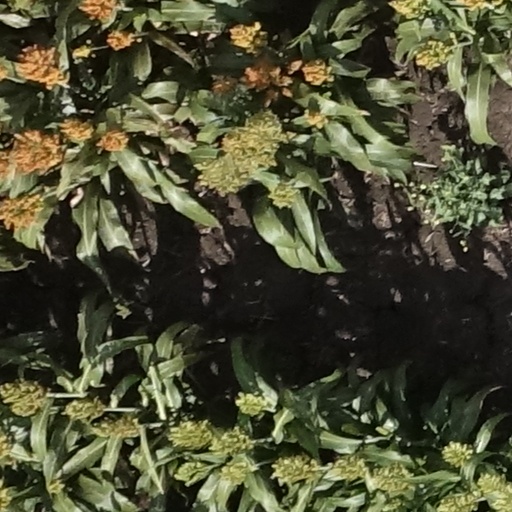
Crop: sorghum